Aaron Hillis

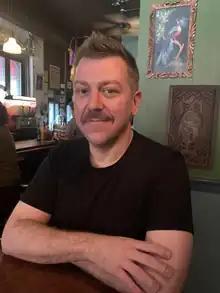

Hillis has been active in independent film, especially within the fields of indie festivals, exhibitions, indie film distribution and programming, filmmaking, marketing, and journalism. As a film journalist, he has written film reviews and features articles and conducted hundreds of interviews with celebrities. He wrote, among others, for "The Village Voice", "Vice", "Variety", "Vanity Fair", "LA Weekly", "Indiewire", "Filmmaker Magazine", "GreenCine Daily" (editor from 2009 to 2013), and "Spin". Furthermore, Hillis is a frequent moderator of panels in the indie film world.